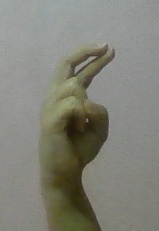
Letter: zay